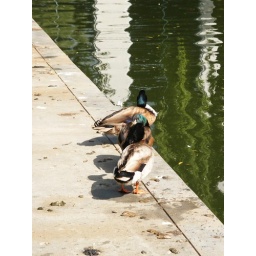
Ducks resting by the pond at my office building